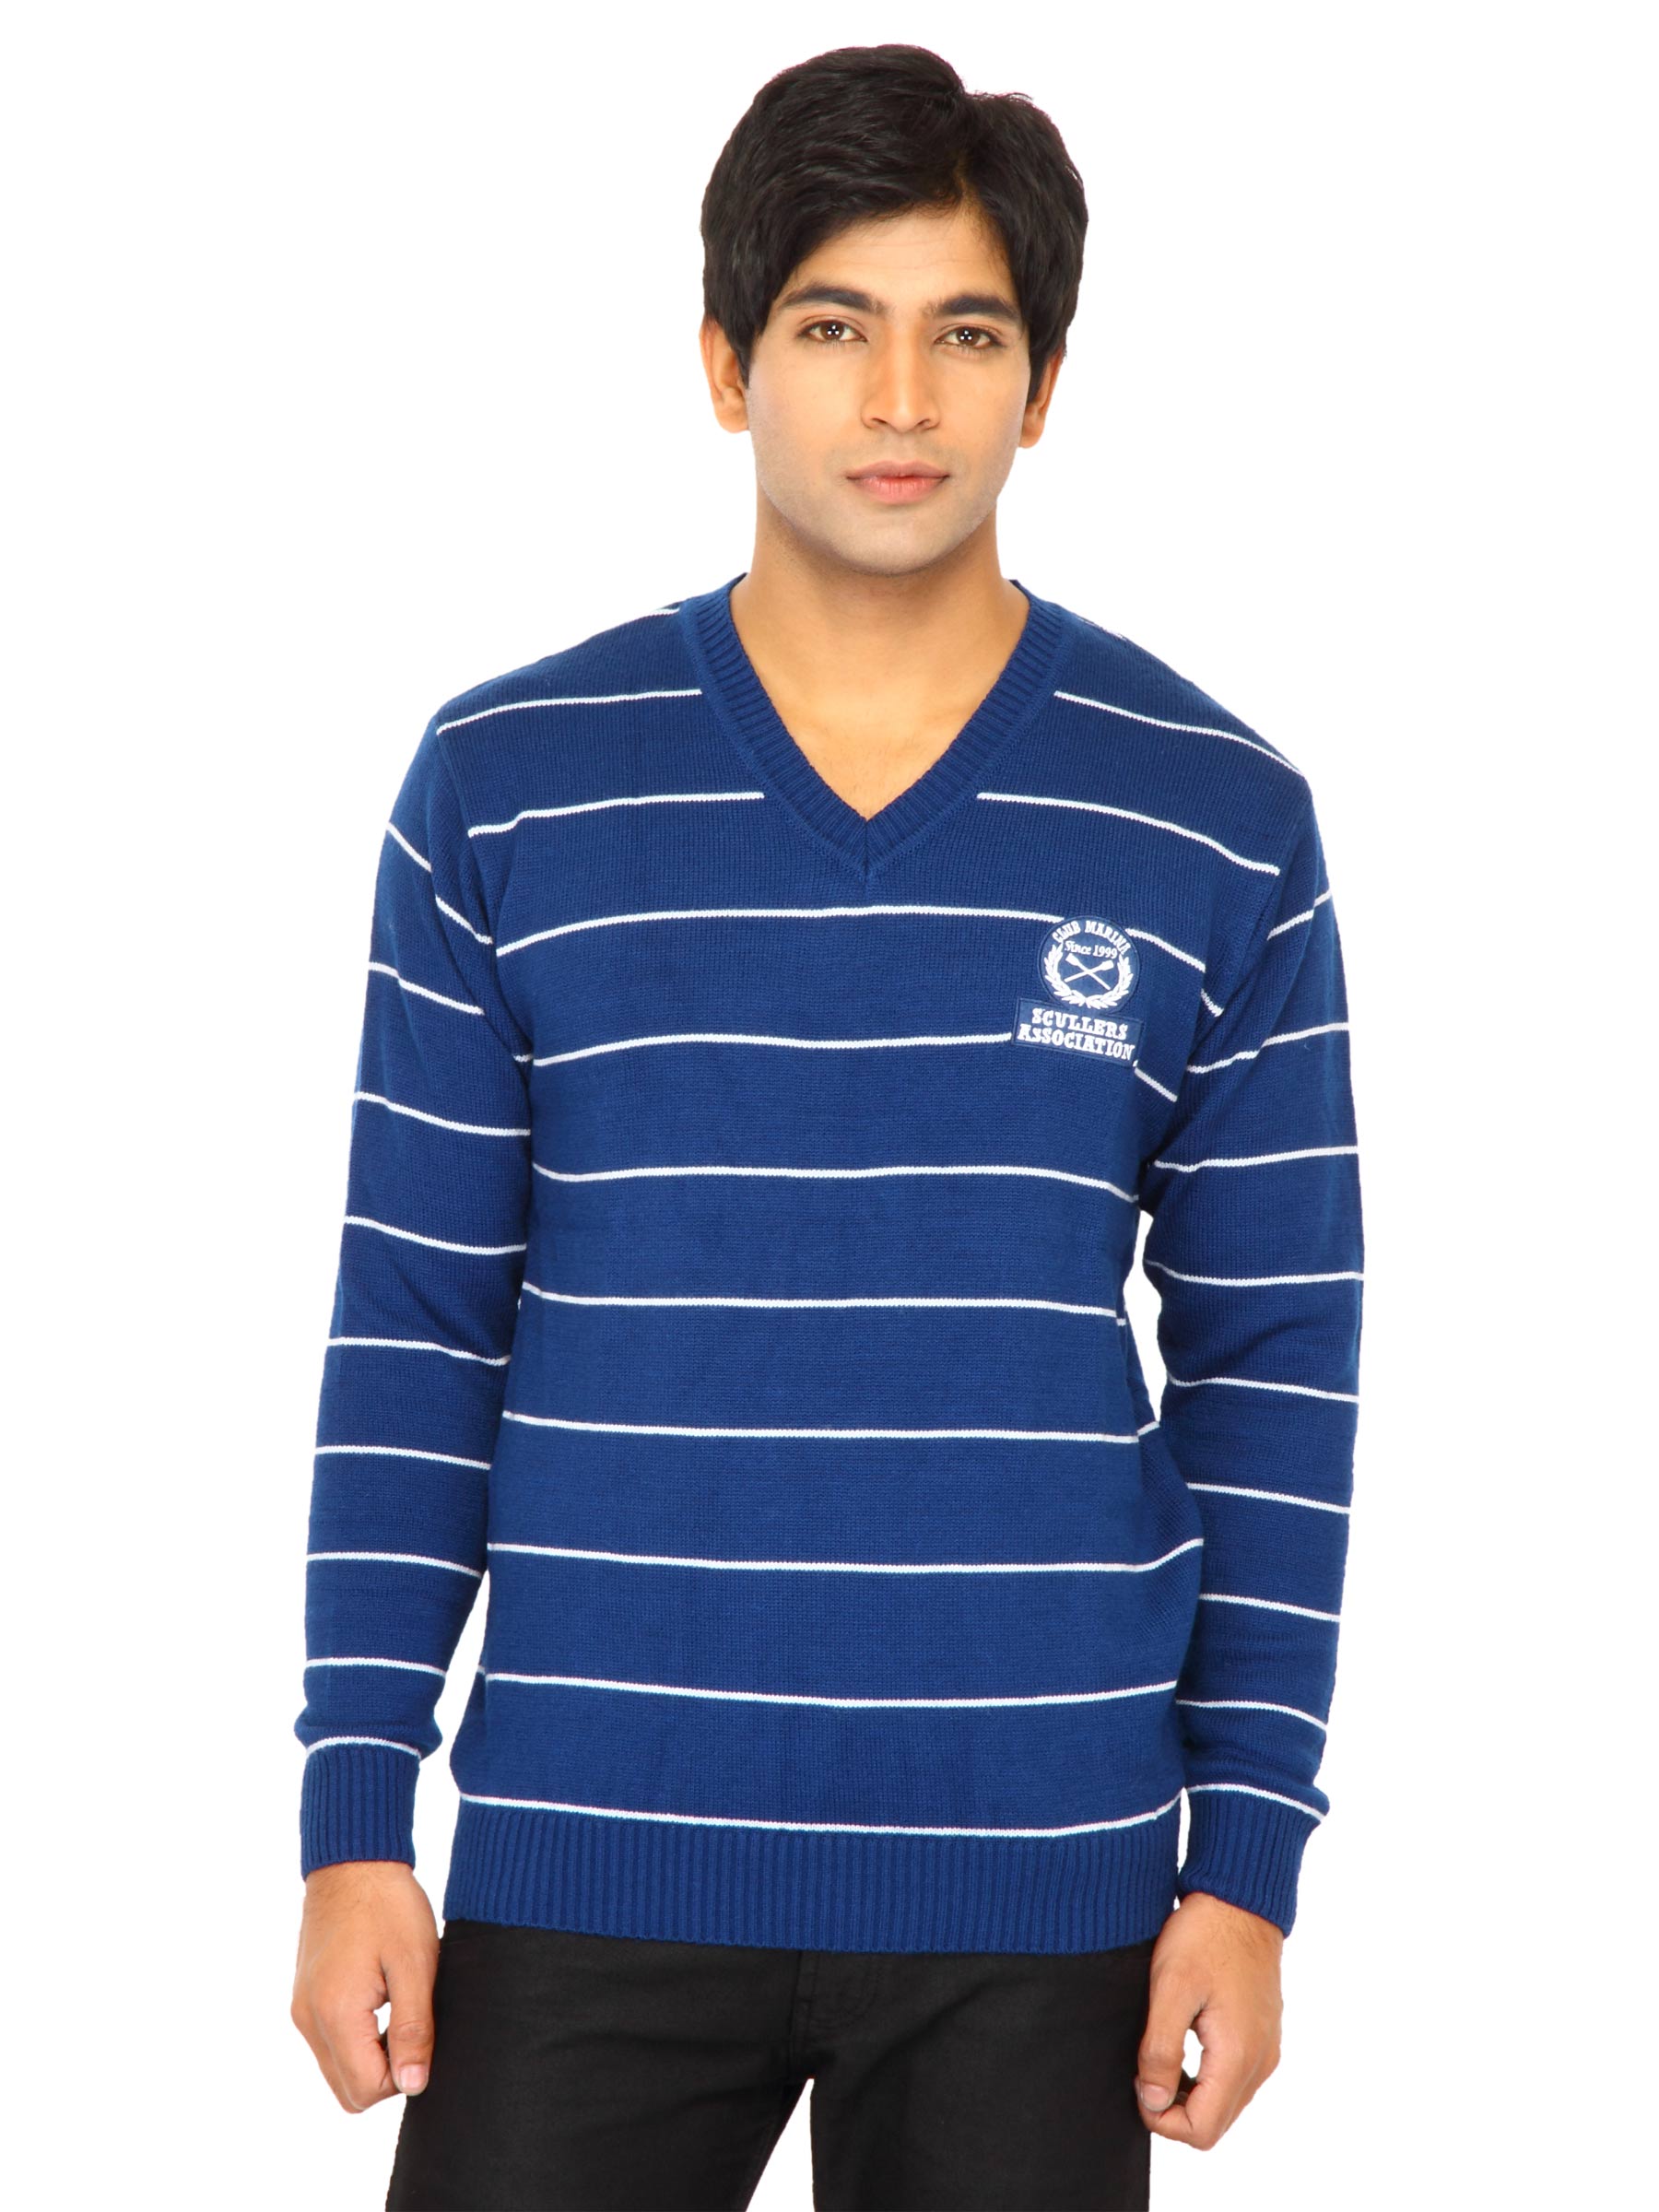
Scullers Men Stripes Blue Sweaters
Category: Apparel / Topwear / Sweaters
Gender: Men
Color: Blue
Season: Fall 2011
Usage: Casual